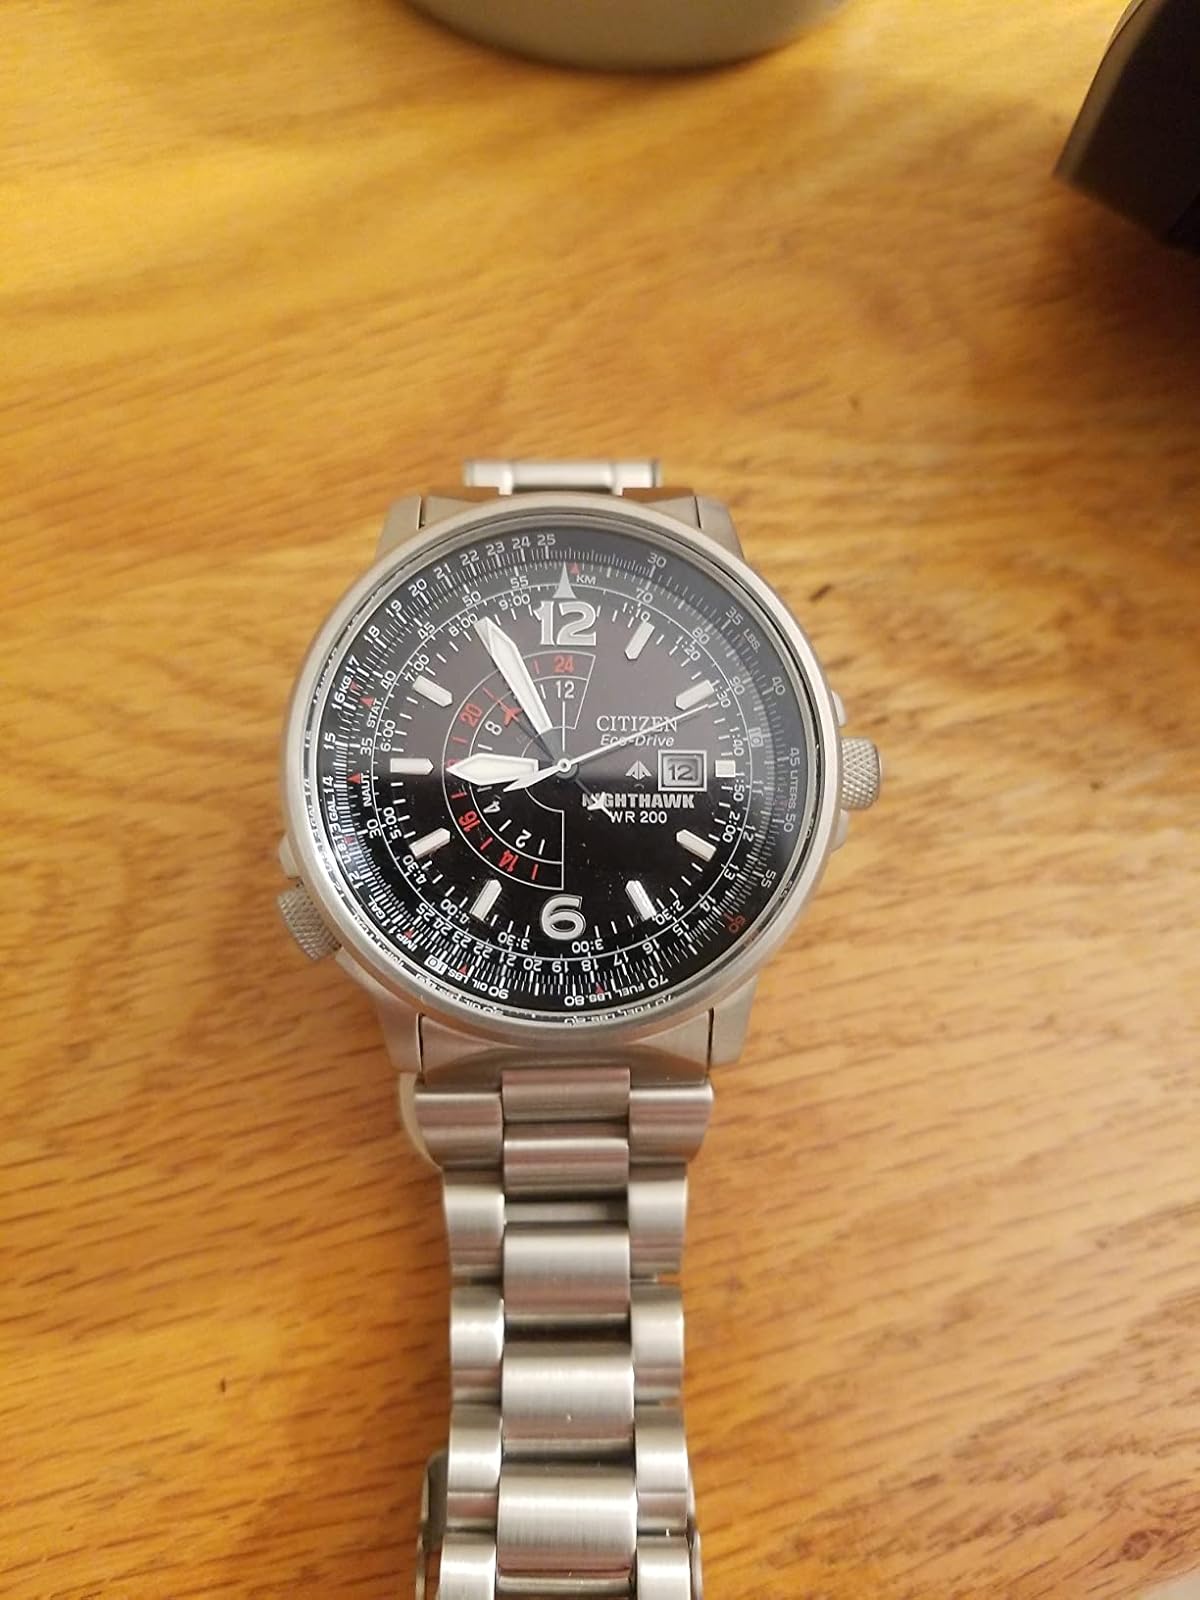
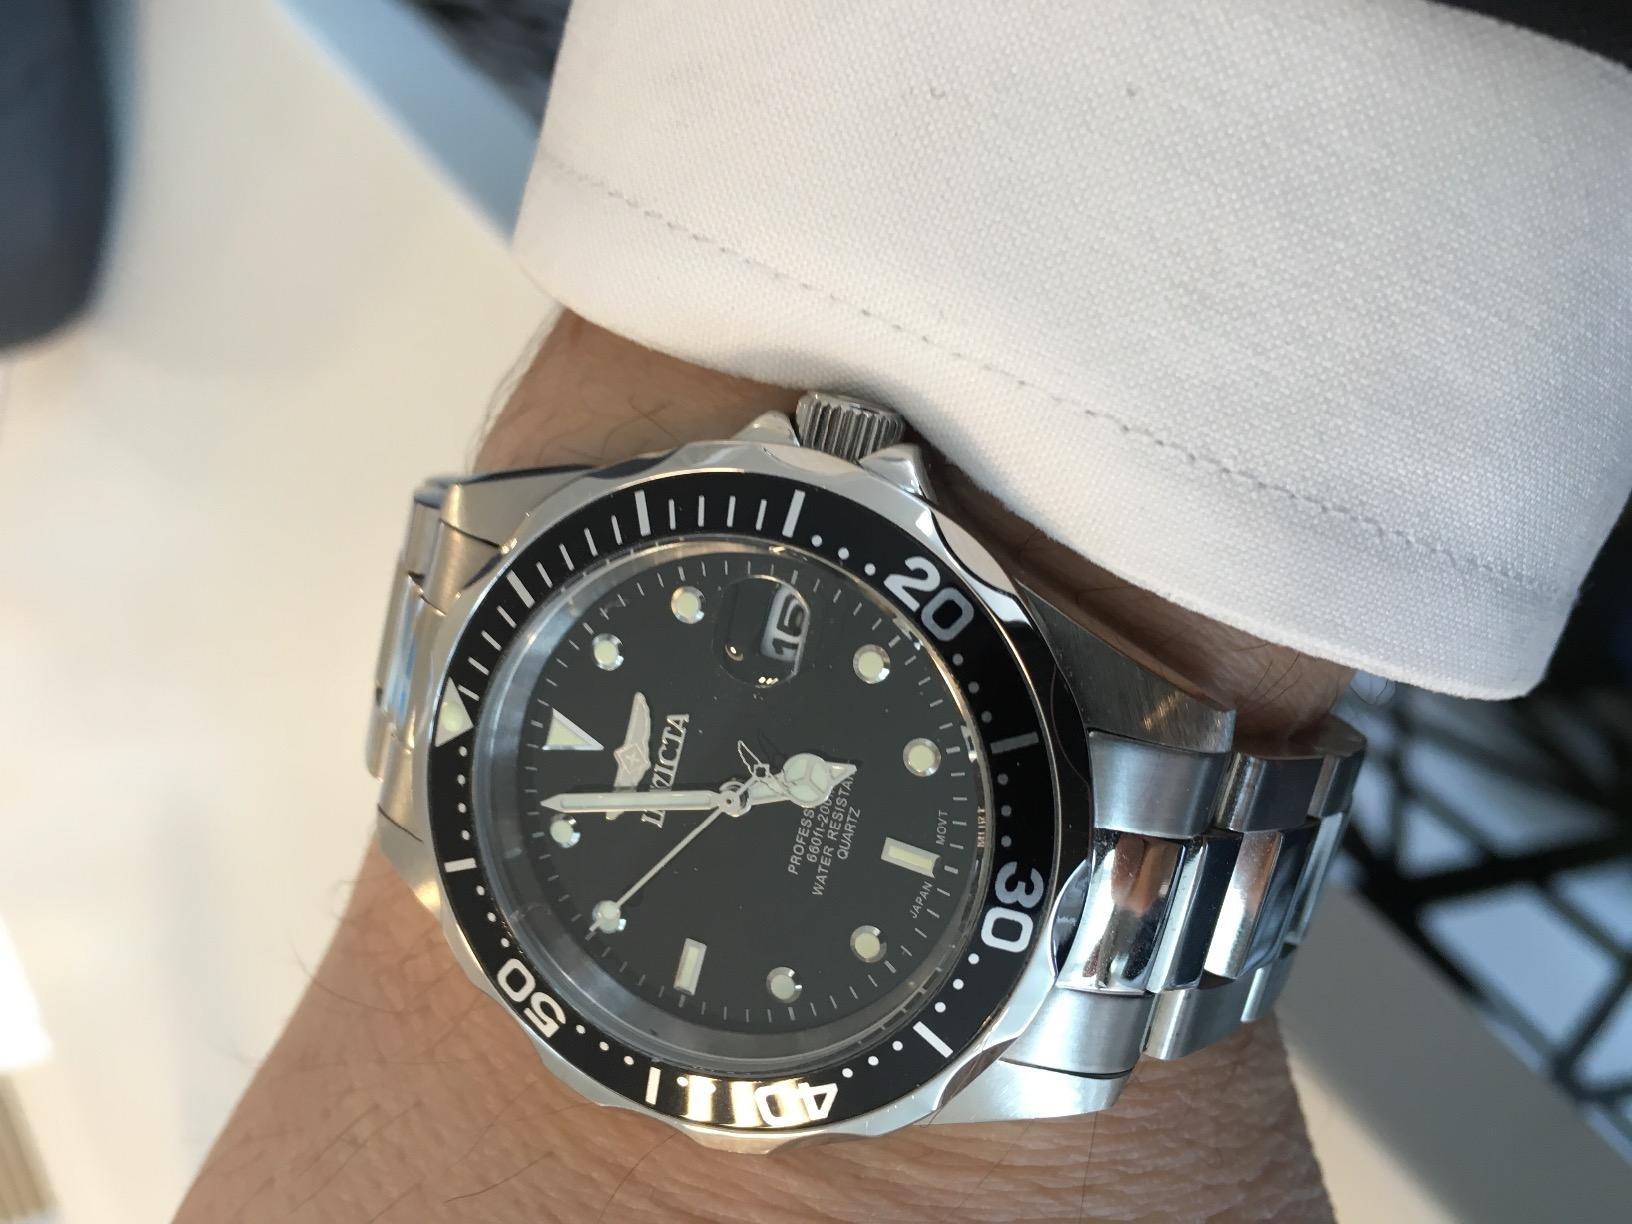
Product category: accessories_watch
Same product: no